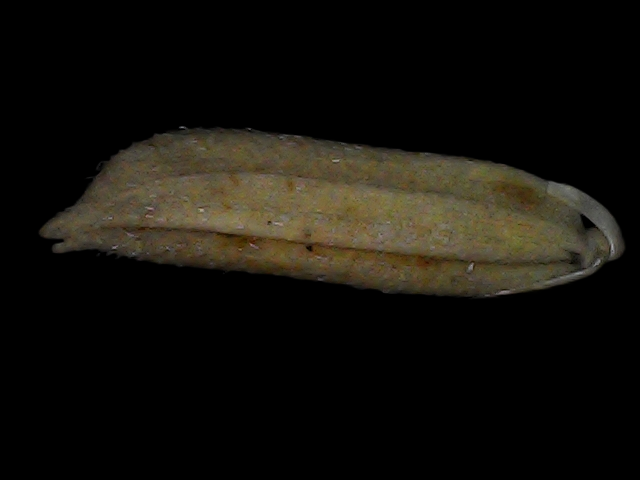
Rice variety: Bd87